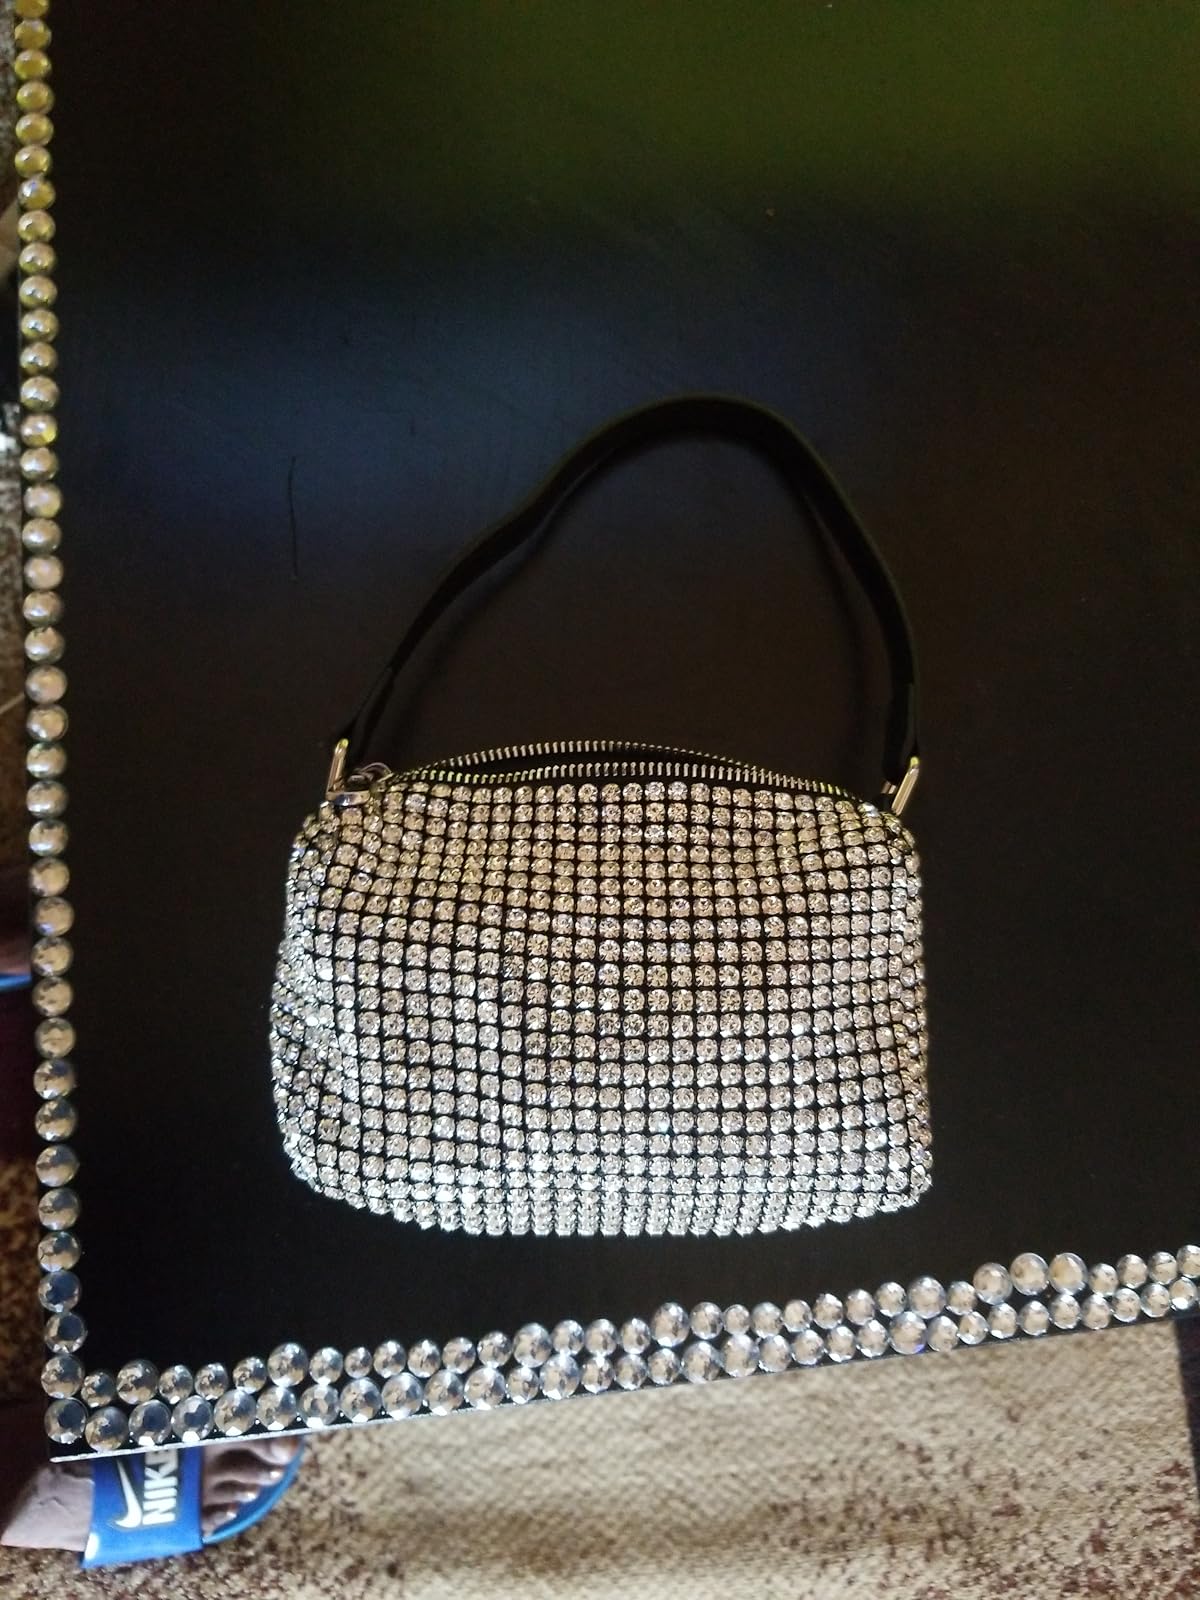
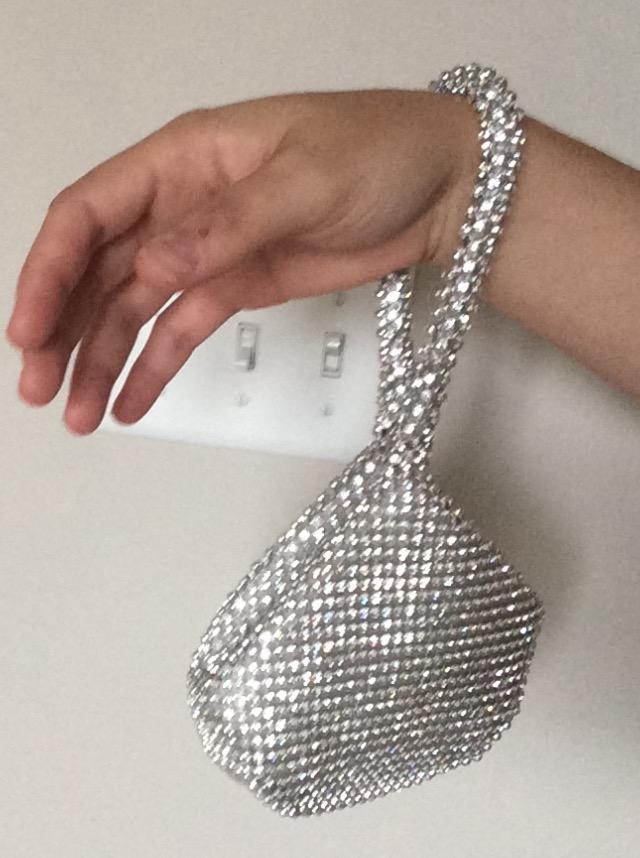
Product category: accessories_handbag
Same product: no